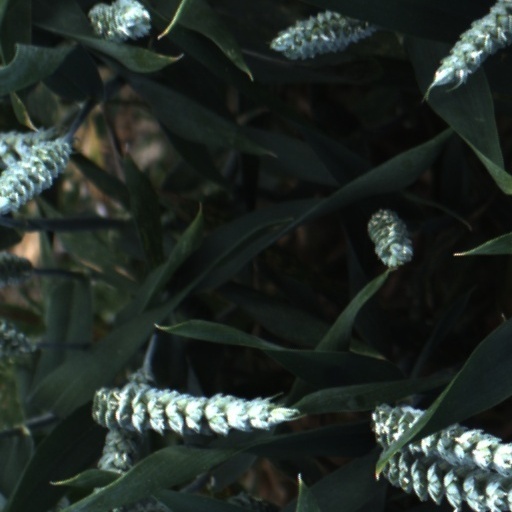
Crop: wheat